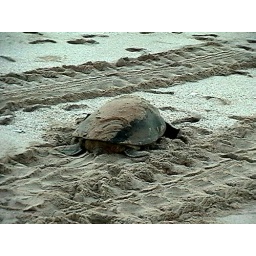
Turtle working back to the ocean. Those are turtle tracks in the sand next to it.